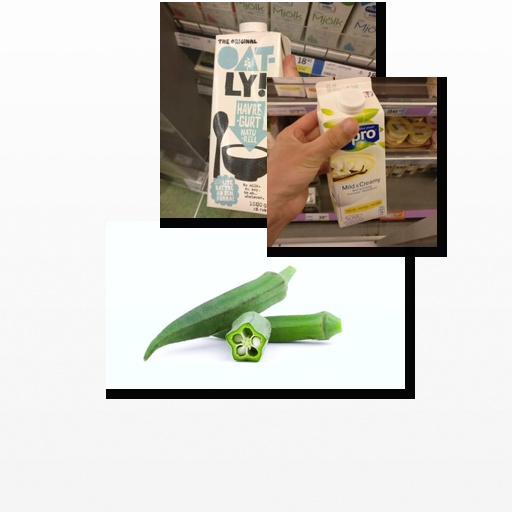
Food items: vanilla_soyghurt, okra, oatghurt